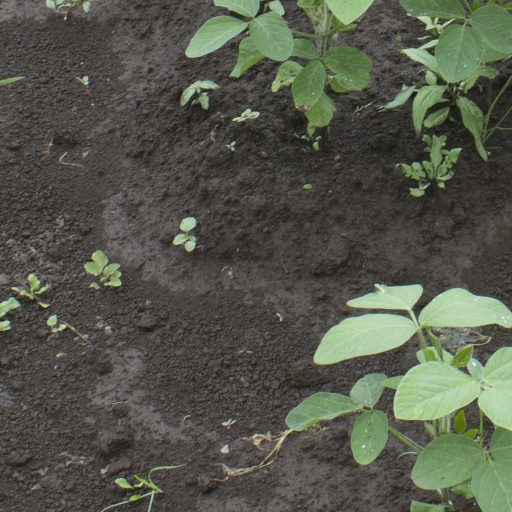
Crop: soybean